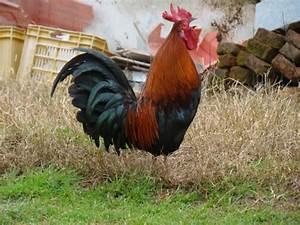
chicken